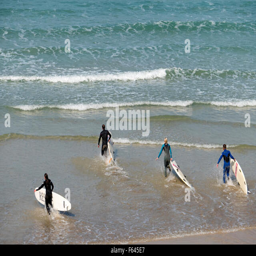
surfers running in to the sea